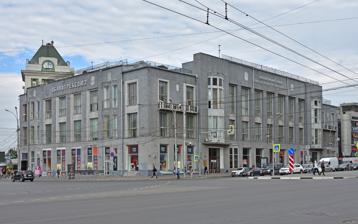
Building: Oblpotrebsoyuz Building, Novosibirsk
Country: Russia
Year built: 1926
Oblpotrebsoyuz Building Здание Облпотребсоюза General information Address Krasny Prospekt 29 Town or city Novosibirsk Country Russia Coordinates 55°01′52″N 82°55′10″E / 55.031199°N 82.919506°E / 55.031199; 82.919506 Completed 1926 Design and construction Architect(s) Andrey Kryachkov Oblpotrebsoyuz Building or Sibkraisoyuz Building ( Russian : Здание Облпотребсоюза ) is a building in Tsentralny District of Novosibirsk , Russia . It is located between Krasny Avenue , Ordzhonikidze and Trudovaya streets. The building was built in 1926 by architect Andrey Kryachkov . The building is a part of the architectural ensemble of Lenin Square . History From the late 1950s until 1997, part of the building was occupied by the bookshop ("The Central House of Book", Tsentralny Dom Knigi ) with a department of foreign literature called "Druzhba" ("Friendship"). Construction of the building in 1926 1930s Gallery See also Business House Gosbank Building References